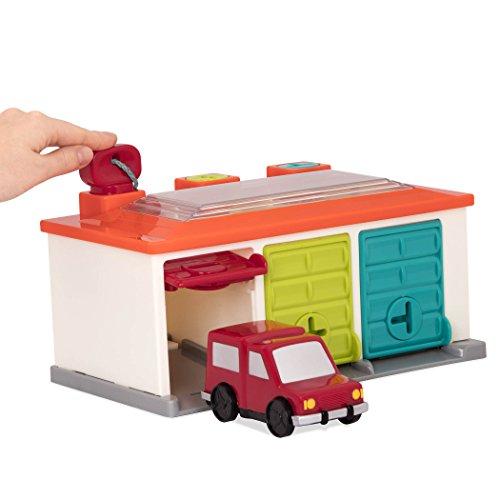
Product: Battat – 3 Car Garage – Shape Sorting Toy Garage with Keys and 3 Toy Cars for Toddlers 2 years + (5-Pcs)
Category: Toys & Games | Play Vehicles | Vehicle Playsets
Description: Safe and sturdy: this toy car garage is made of strong and durable plastic.
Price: $22.24
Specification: ProductDimensions:10.5x6.2x5.5inches|ItemWeight:2pounds|ShippingWeight:2.65pounds(Viewshippingratesandpolicies)|DomesticShipping:ItemcanbeshippedwithinU.S.|InternationalShipping:ThisitemcanbeshippedtoselectcountriesoutsideoftheU.S.LearnMore|ASIN:B07BF27RP1|Itemmodelnumber:BT2633Z|Manufacturerrecommendedage:24months-8years